FC Groningen

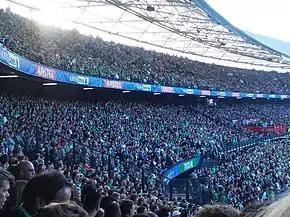
Groningen fans during the 2015 Cup final

Since January 2006, Groningen have played their home matches at Euroborg, which replaced Oosterparkstadion, the home of GVAV and Groningen since the 1930s. The Netherlands national team played two international matches at Oosterparkstadion: against Cyprus in 1981 and in 1983 against Iceland. In 1985, Groningen recorded their largest attendance at the stadium during a 1–1 draw against Feyenoord, when 21,500 spectators attended. The club first expressed an interest in building a new stadium away from Oosterparkstadion in 1996 as it had become outdated and had only a capacity of around 12,500. In 2004, the club began construction of Euroborg, designed by architect Wiel Arets. The stadium was officially opened on 13 January 2006 with a match against Heerenveen, which Groningen won 2–0.